Fermentation in food processing

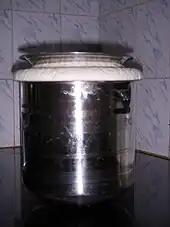
Batter made from rice and lentil ("Vigna mungo") prepared and fermented for baking idlis and dosas

Cheonggukjang, doenjang, fermented bean curd, miso, natto, soy sauce, stinky tofu, tempeh, oncom, soybean paste, Beijing mung bean milk, kinama, iru, thua nao